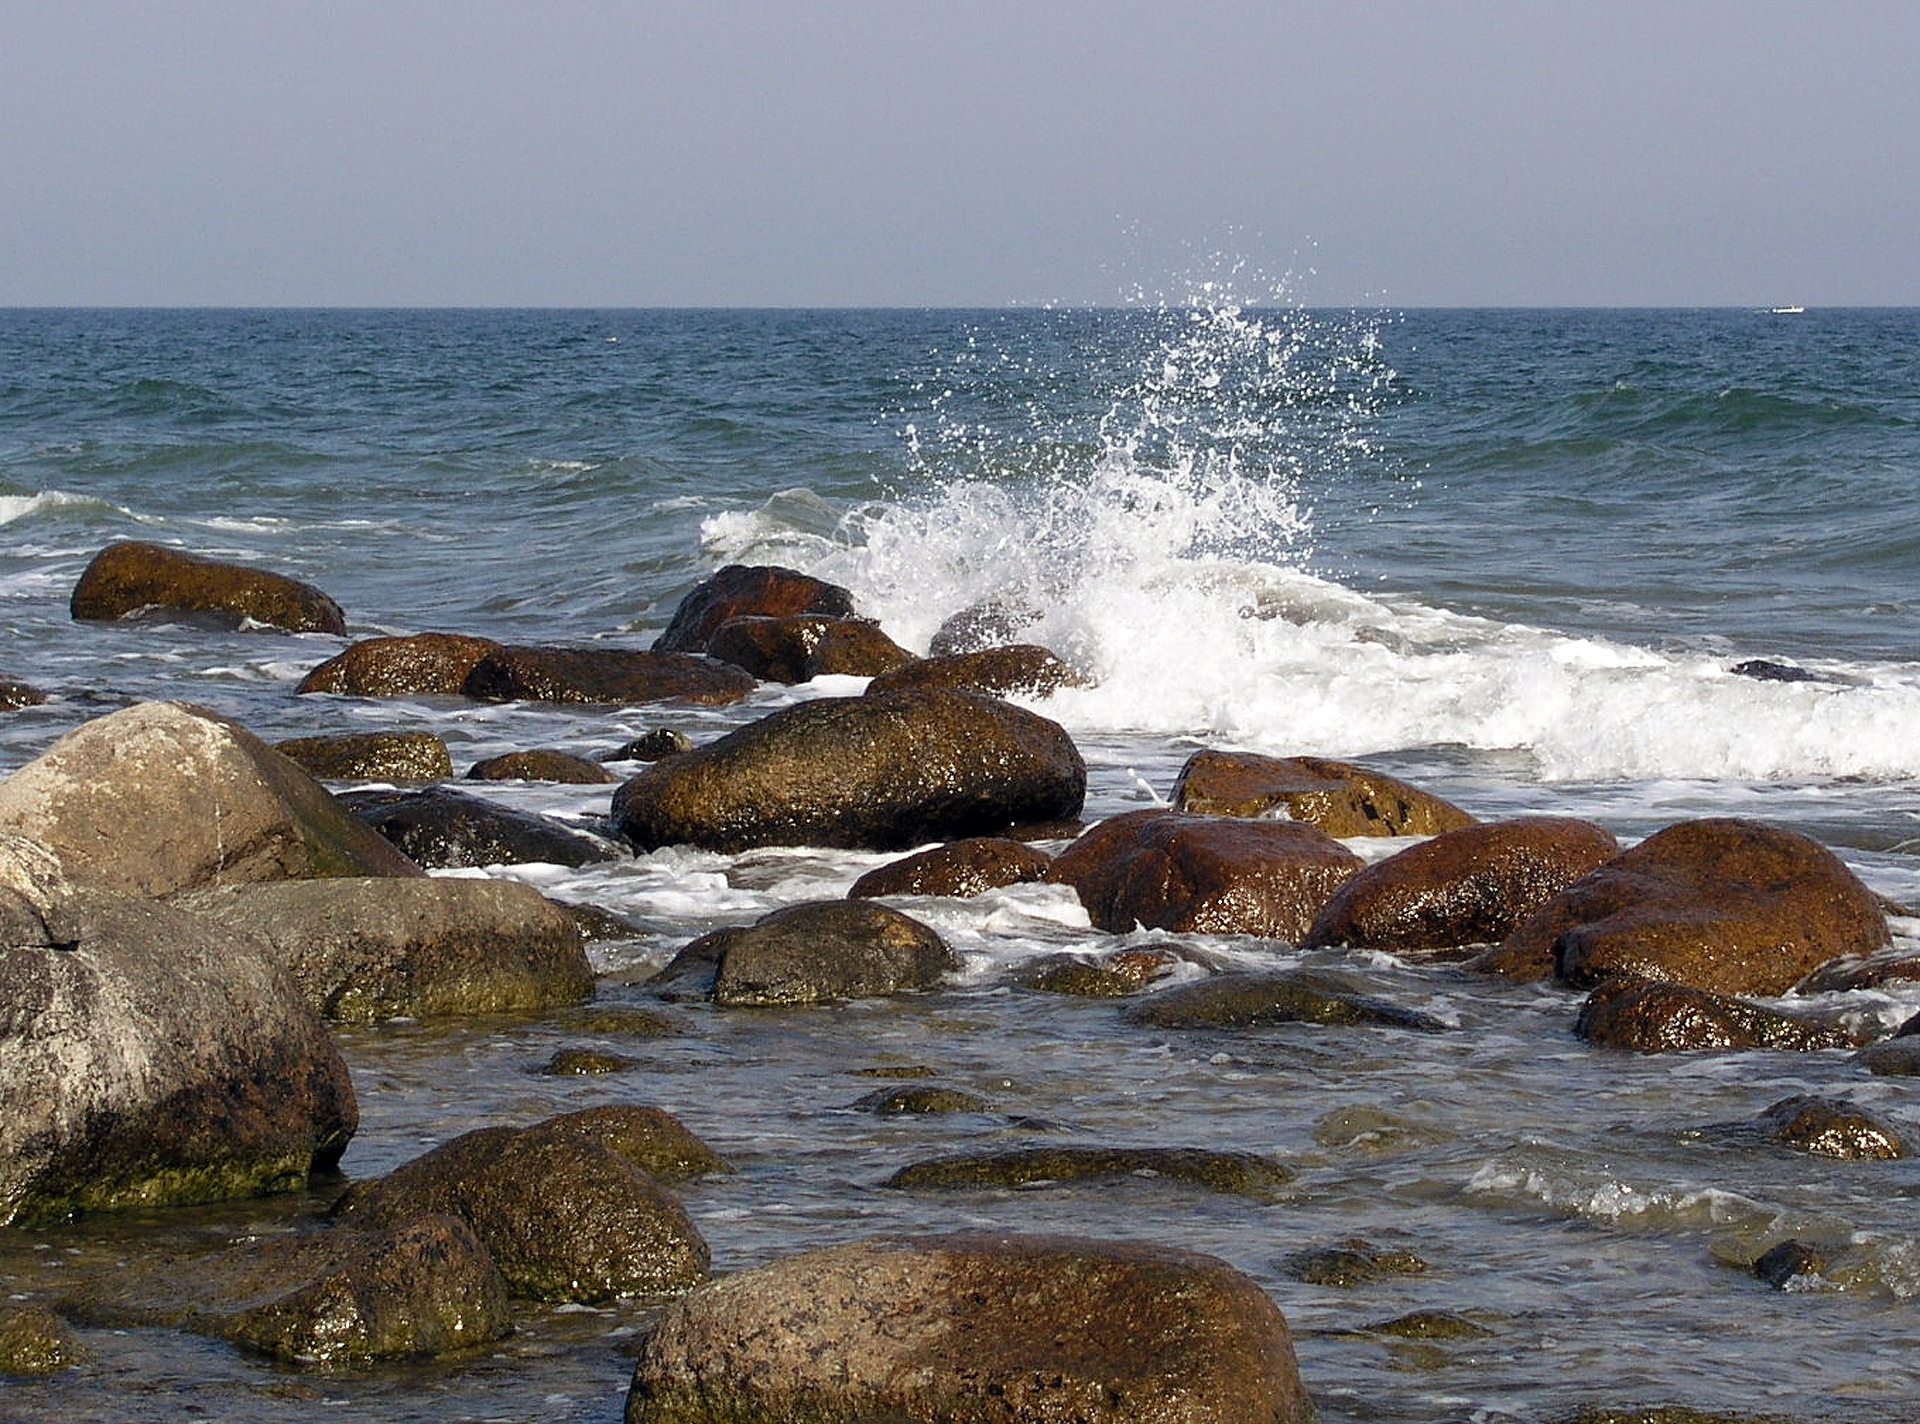
beach, sea, coast, water, rock, ocean, shore, wave, spray, bay, material, body of water, stones, bank, cape, baltic sea, rugen, wind wave